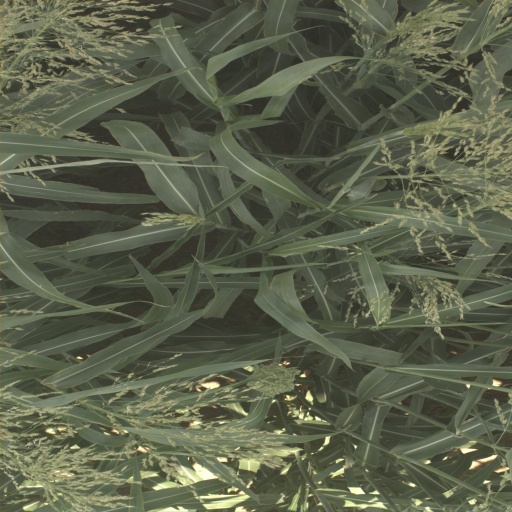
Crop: sorghum